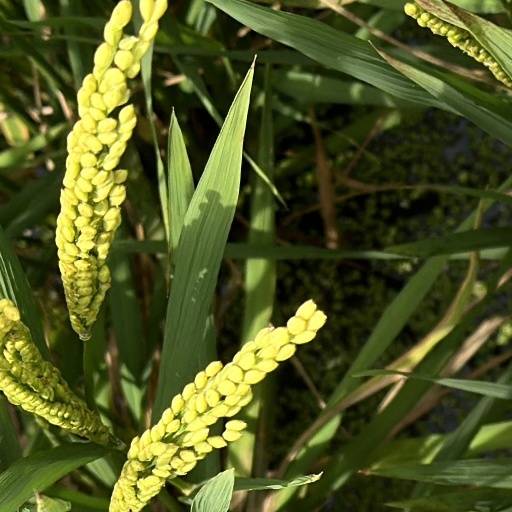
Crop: rice